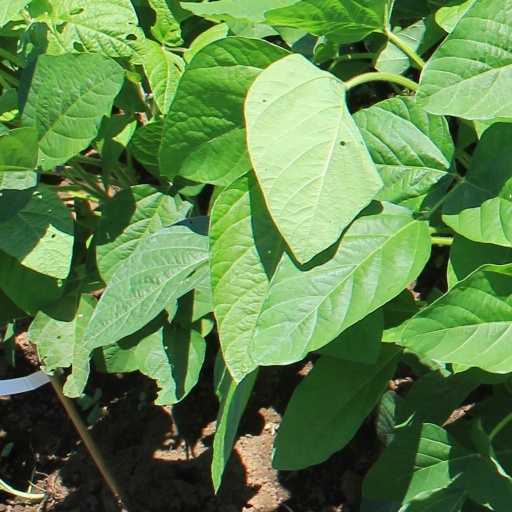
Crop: soybean